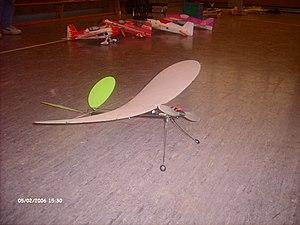
Indoor est un terme qui désigne les modèles réduits qui évoluent dans un espace fermé comme un gymnase. Les modèles réduits sont souvent très légers et propulsés par un moteur électrique. Le vol indoor est une partie importante de l'aéromodélisme depuis les avancées technologiques en matière de miniaturisation. De petits hélicoptères comme le Picoo Z ou le Micro 47G sont capables de voler dans un espace plus réduit comme une maison ou un appartement.
Les avions radiocommandés sont des modèles réduits pilotés à l’aide d’une télécommande. Ils utilisent une communication radio entre une télécommande émettrice et un récepteur situé dans l’avion. Le récepteur contrôle les servomoteurs actionnant les gouvernes ou d'autres fonctions de l’avion en fonction des ordres de commande du pilote donnés par de la position des joysticks radiocommandés. L'utilisation d'avions radiocommandés en tant que loisir est en augmentation constante du fait de la disponibilité de pièces plus petites et de moins en moins chères, ainsi que grâce aux avancées technologiques. Une grande variété de modèles et de styles est disponible afin de satisfaire à toutes les envies et à tous les budgets. Du fait de la disponibilité et des avancées en accumulateurs électriques et moteurs électriques, un nombre grandissant d’utilisateurs utilisent des avions électriques plutôt que thermiques. Les avions électriques sont en effet plus faciles à construire, plus silencieux et moins salissants.